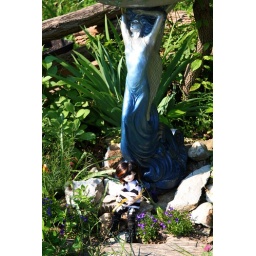
Robin stands beneath this blue mermaid who holds a bird bath above her head.